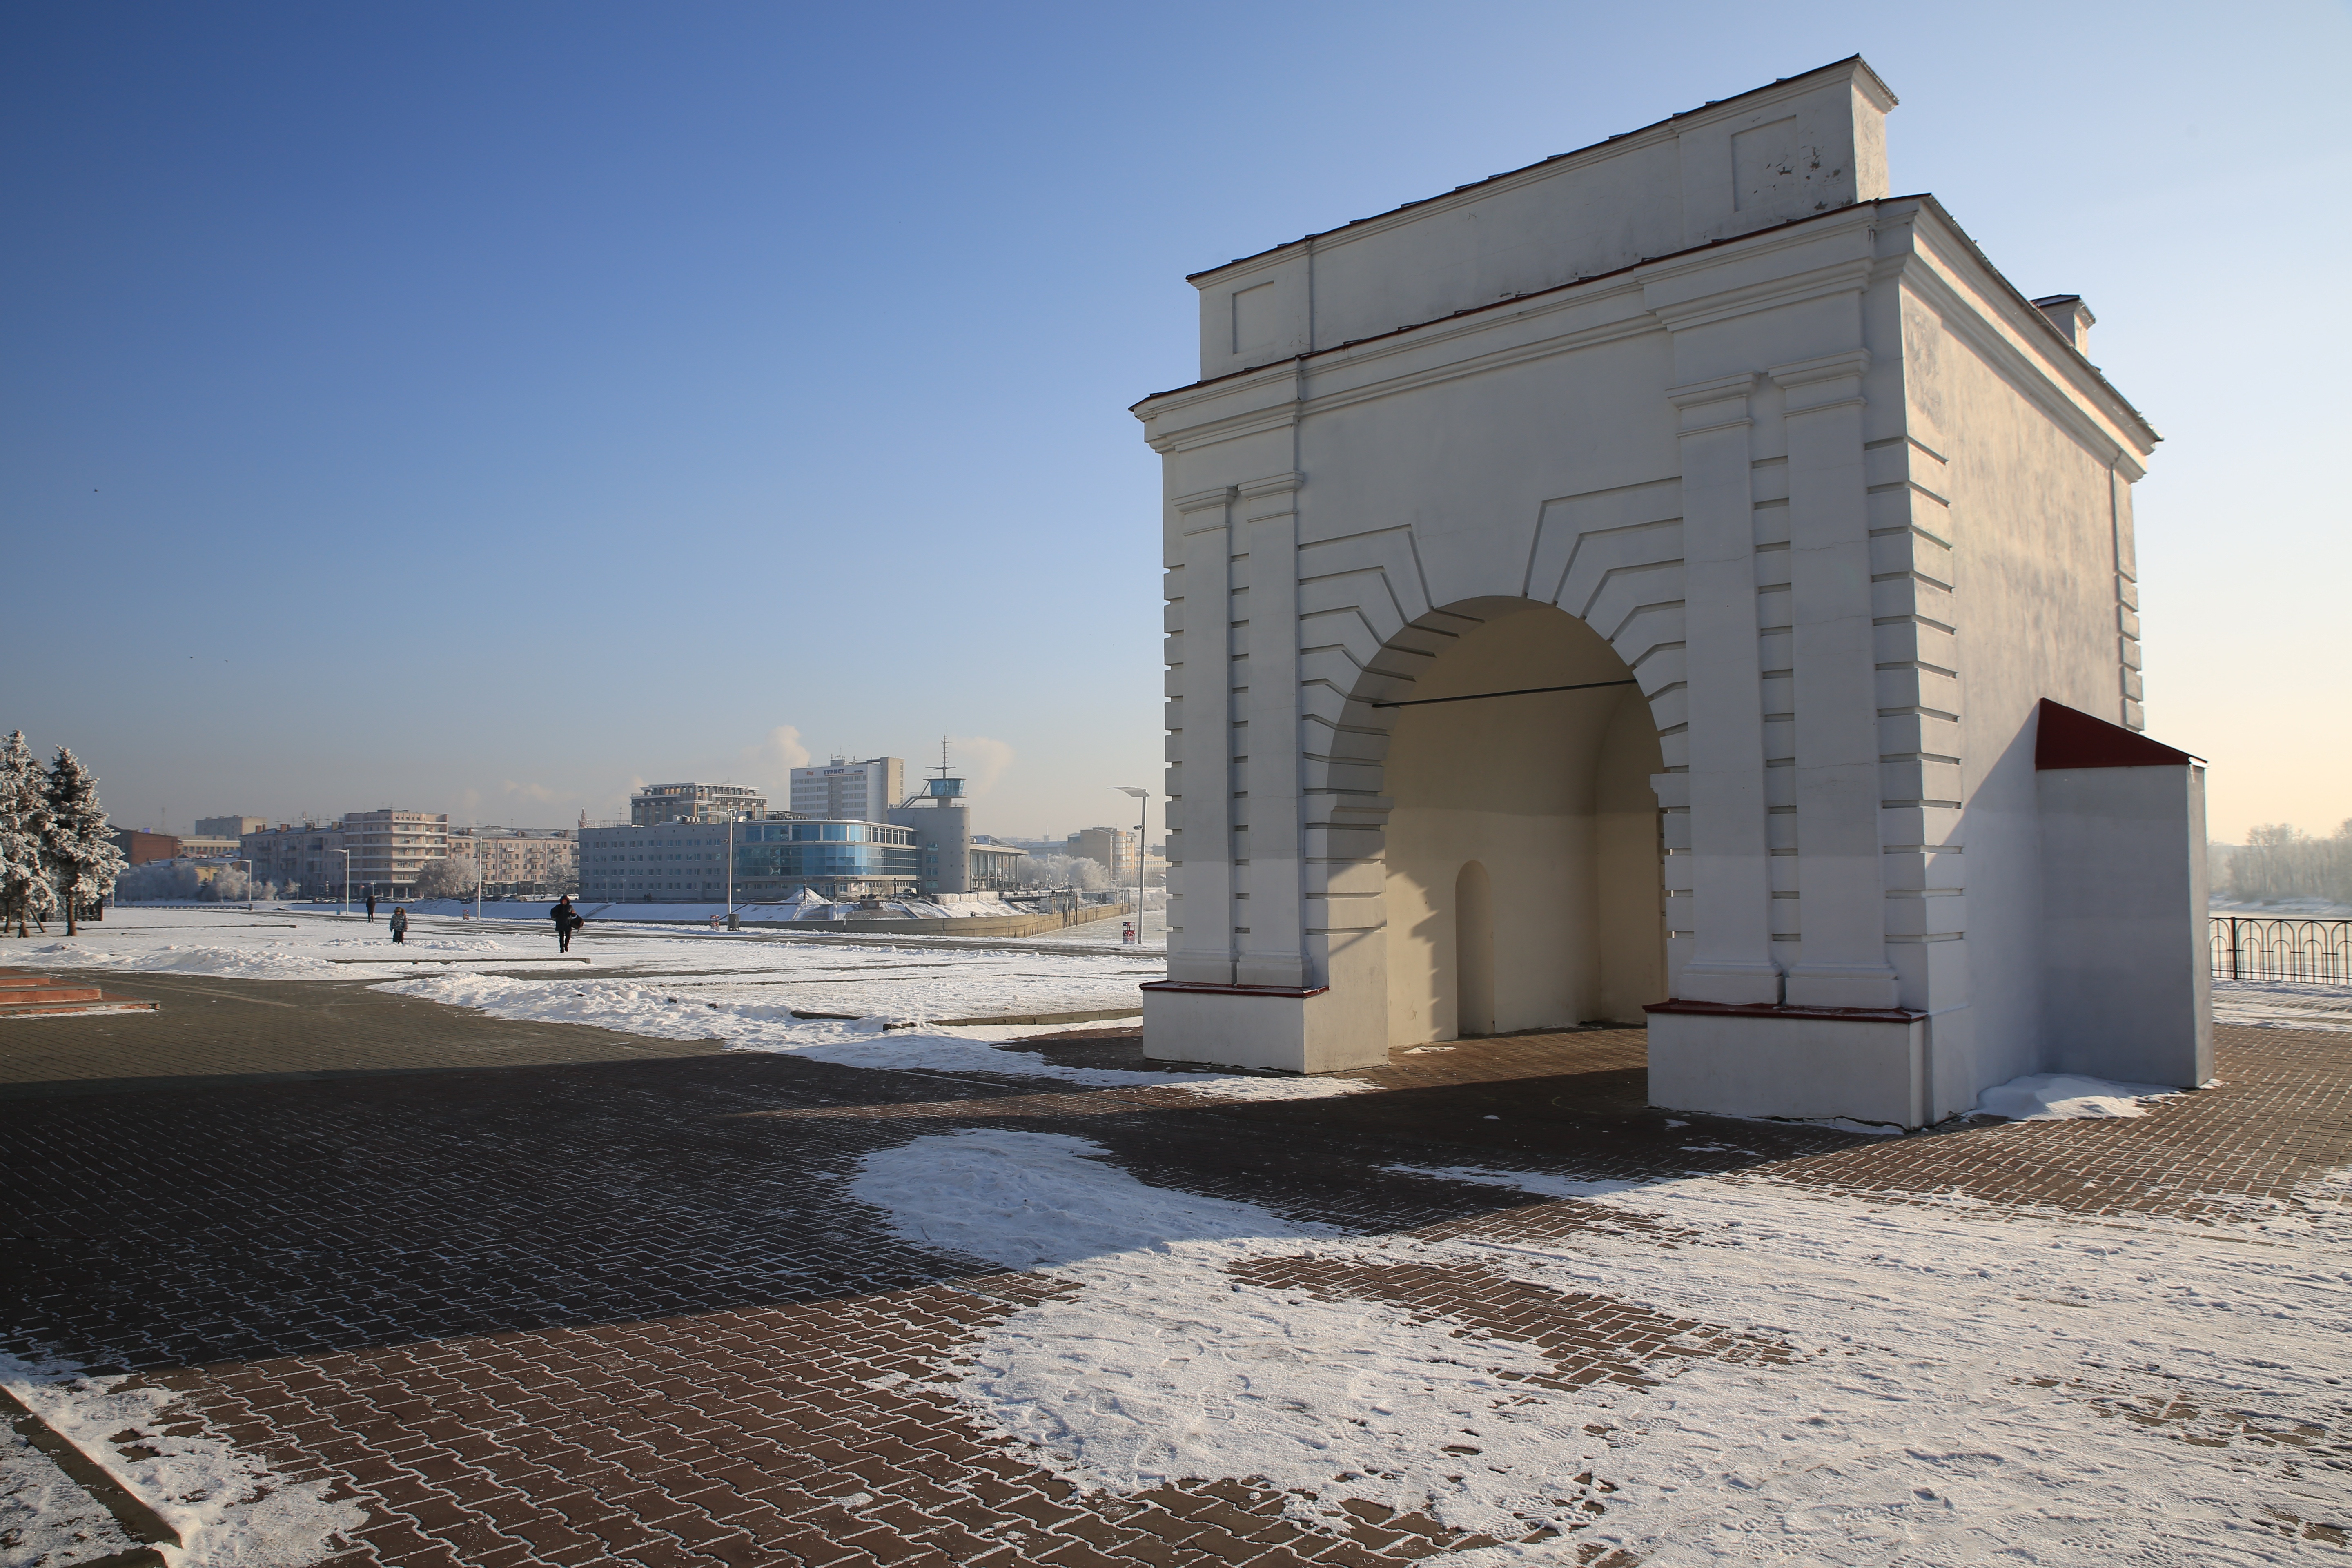
beach, architecture, structure, monument, arch, tower, landmark, facade, memorial, omsk, irtysh, irtysh gate